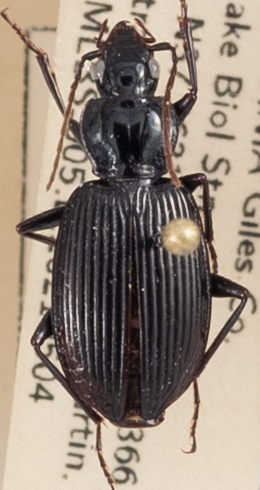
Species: Platynus decentis
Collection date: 2021-05-04
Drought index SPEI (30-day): -0.612
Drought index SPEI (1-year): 1.25
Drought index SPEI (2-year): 1.45